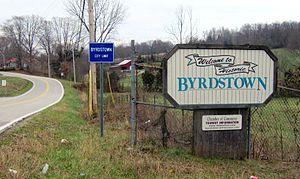
La ville américaine de Byrdstown est le siège du comté de Pickett, dans l’État du Tennessee. Lors du recensement de 2000, sa population s’élevait à 903 habitants.